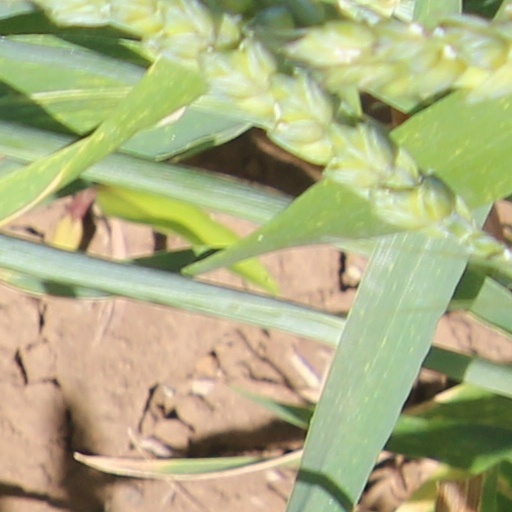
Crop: wheat